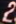
Number: 2